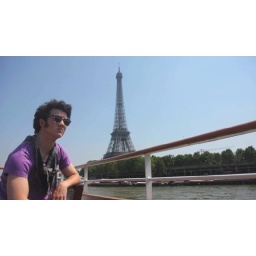
Credit:unknownIn my dreams, we are standing by that tower kissing